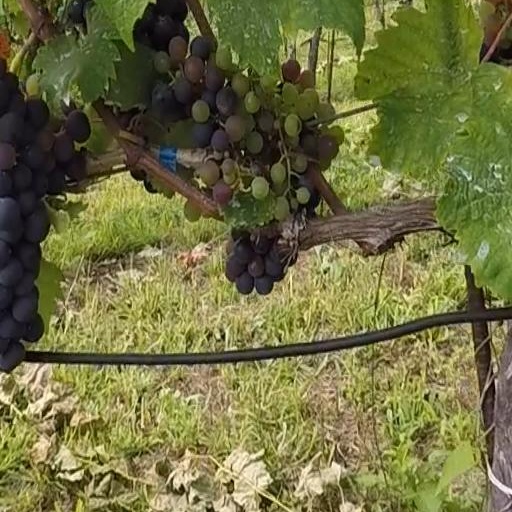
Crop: grape